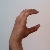
The image shows a hand gesture representing the letter 'C' in Indian Sign Language.